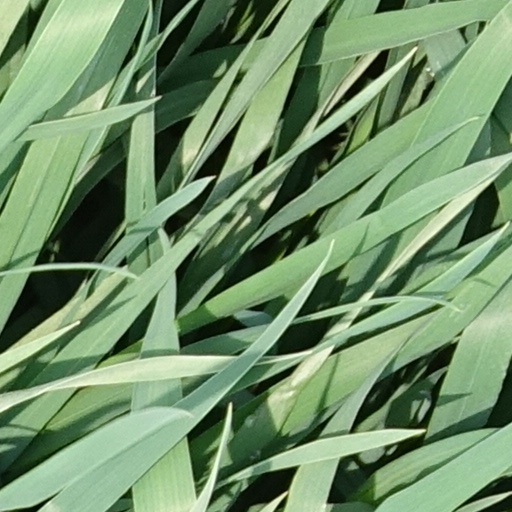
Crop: wheat